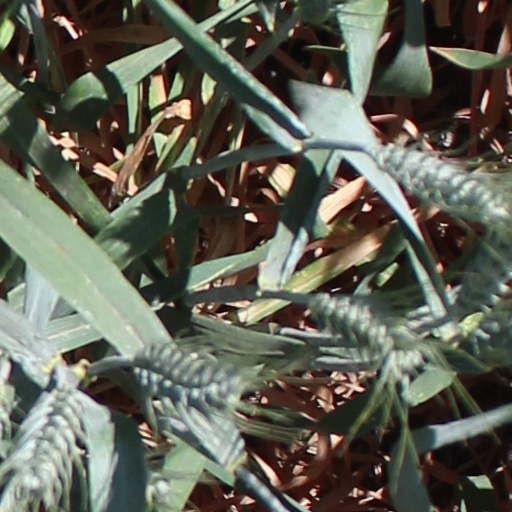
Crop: wheat